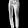
Label: Trouser